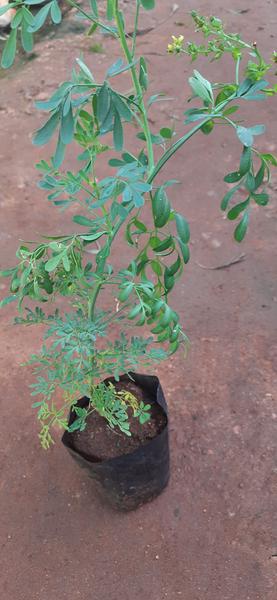
Plant: Nagadali